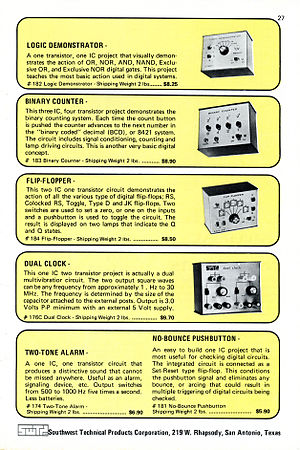
Katalog
En side fra et varekatalog med salg af elektroniske komponenter
Et katalog er en sammenstillet fortegnelse eller liste over et indhold, fx et varekatalog.